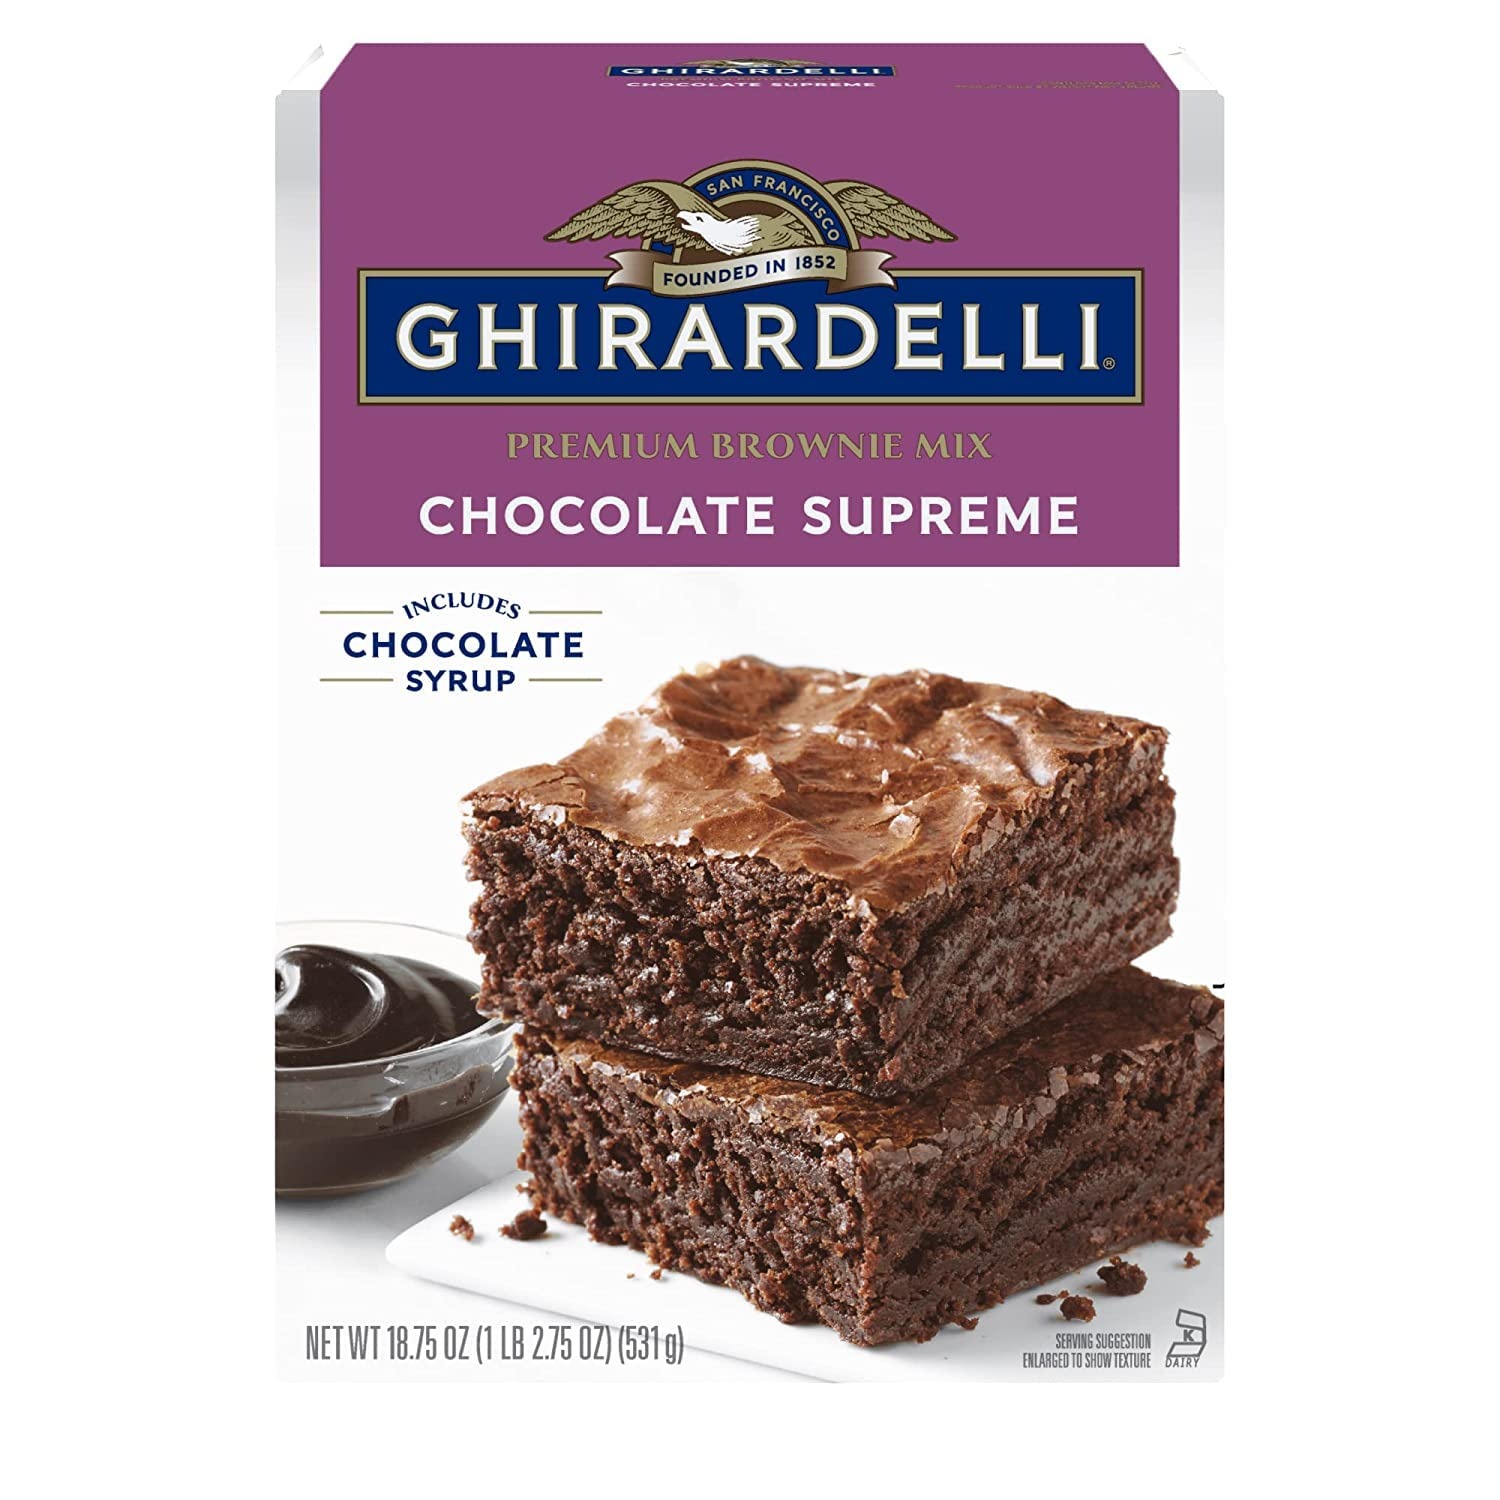
Item Name: Ghirardelli Chocolate Brownie Mix, 18.75 oz, 2 pk
Product Description: Ghirardelli Chocolate Supreme Brownie Mix, Chocolate Syrup, 18.75-Ounce box <ul><li>, 18.75-ounce box of chocolate supreme brownie mix (total 225 ounces)</li><li>Pouch of rich Ghirardelli syrup included</li><li>Moist and delicious</li><li>Easy to make</li><li>Better chocolate, better brownies </li></ul>
Value: 37.5
Unit: Ounce

Price: 13.135